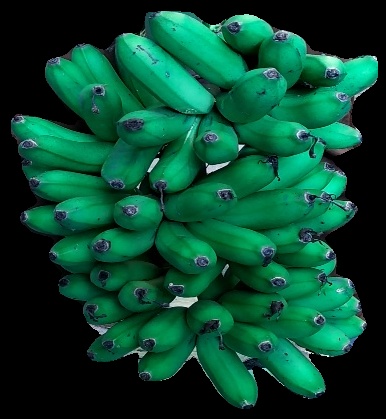
Variety: rasbale
Grade: grade1